The Woman in Red Boots

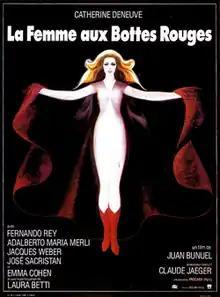
French theatrical release poster

The Woman in Red Boots is a 1974 fantasy comedy-drama film co-written and directed by Juan Luis Buñuel. The film stars Catherine Deneuve as a beautiful young writer with the power to make her wishes reality whose life becomes entangled with the plots of the wealthy art patron Perrot, played by Fernando Rey. The film is highly surrealistic and tinged with a meta-narrative, with the characters roughly representing divisions of the art world: the raw creative power of young Françoise, the heroine who has nearly unlimited potential; the cynical manipulation and distant intellectualism of the elder Perrot; and the middle-aged Marc (Adalberto Maria Merli), trapped in the middle and forced to choose.